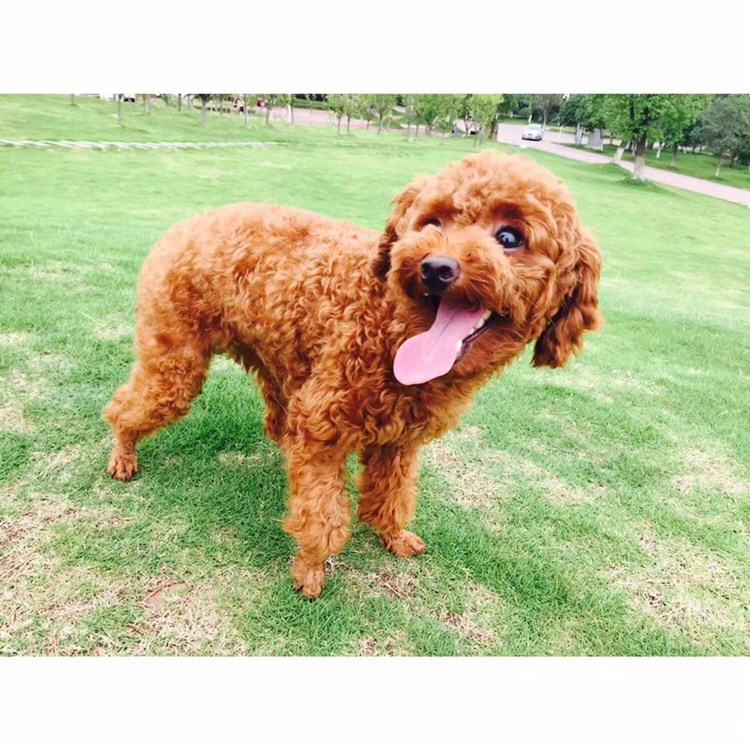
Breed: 7449-n000128-teddy